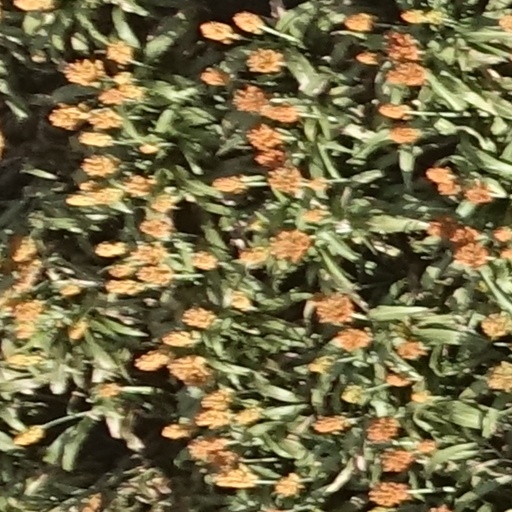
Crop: sorghum